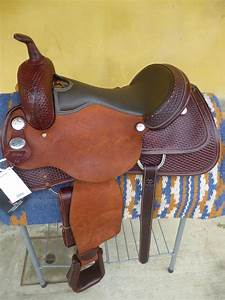
Label: horse